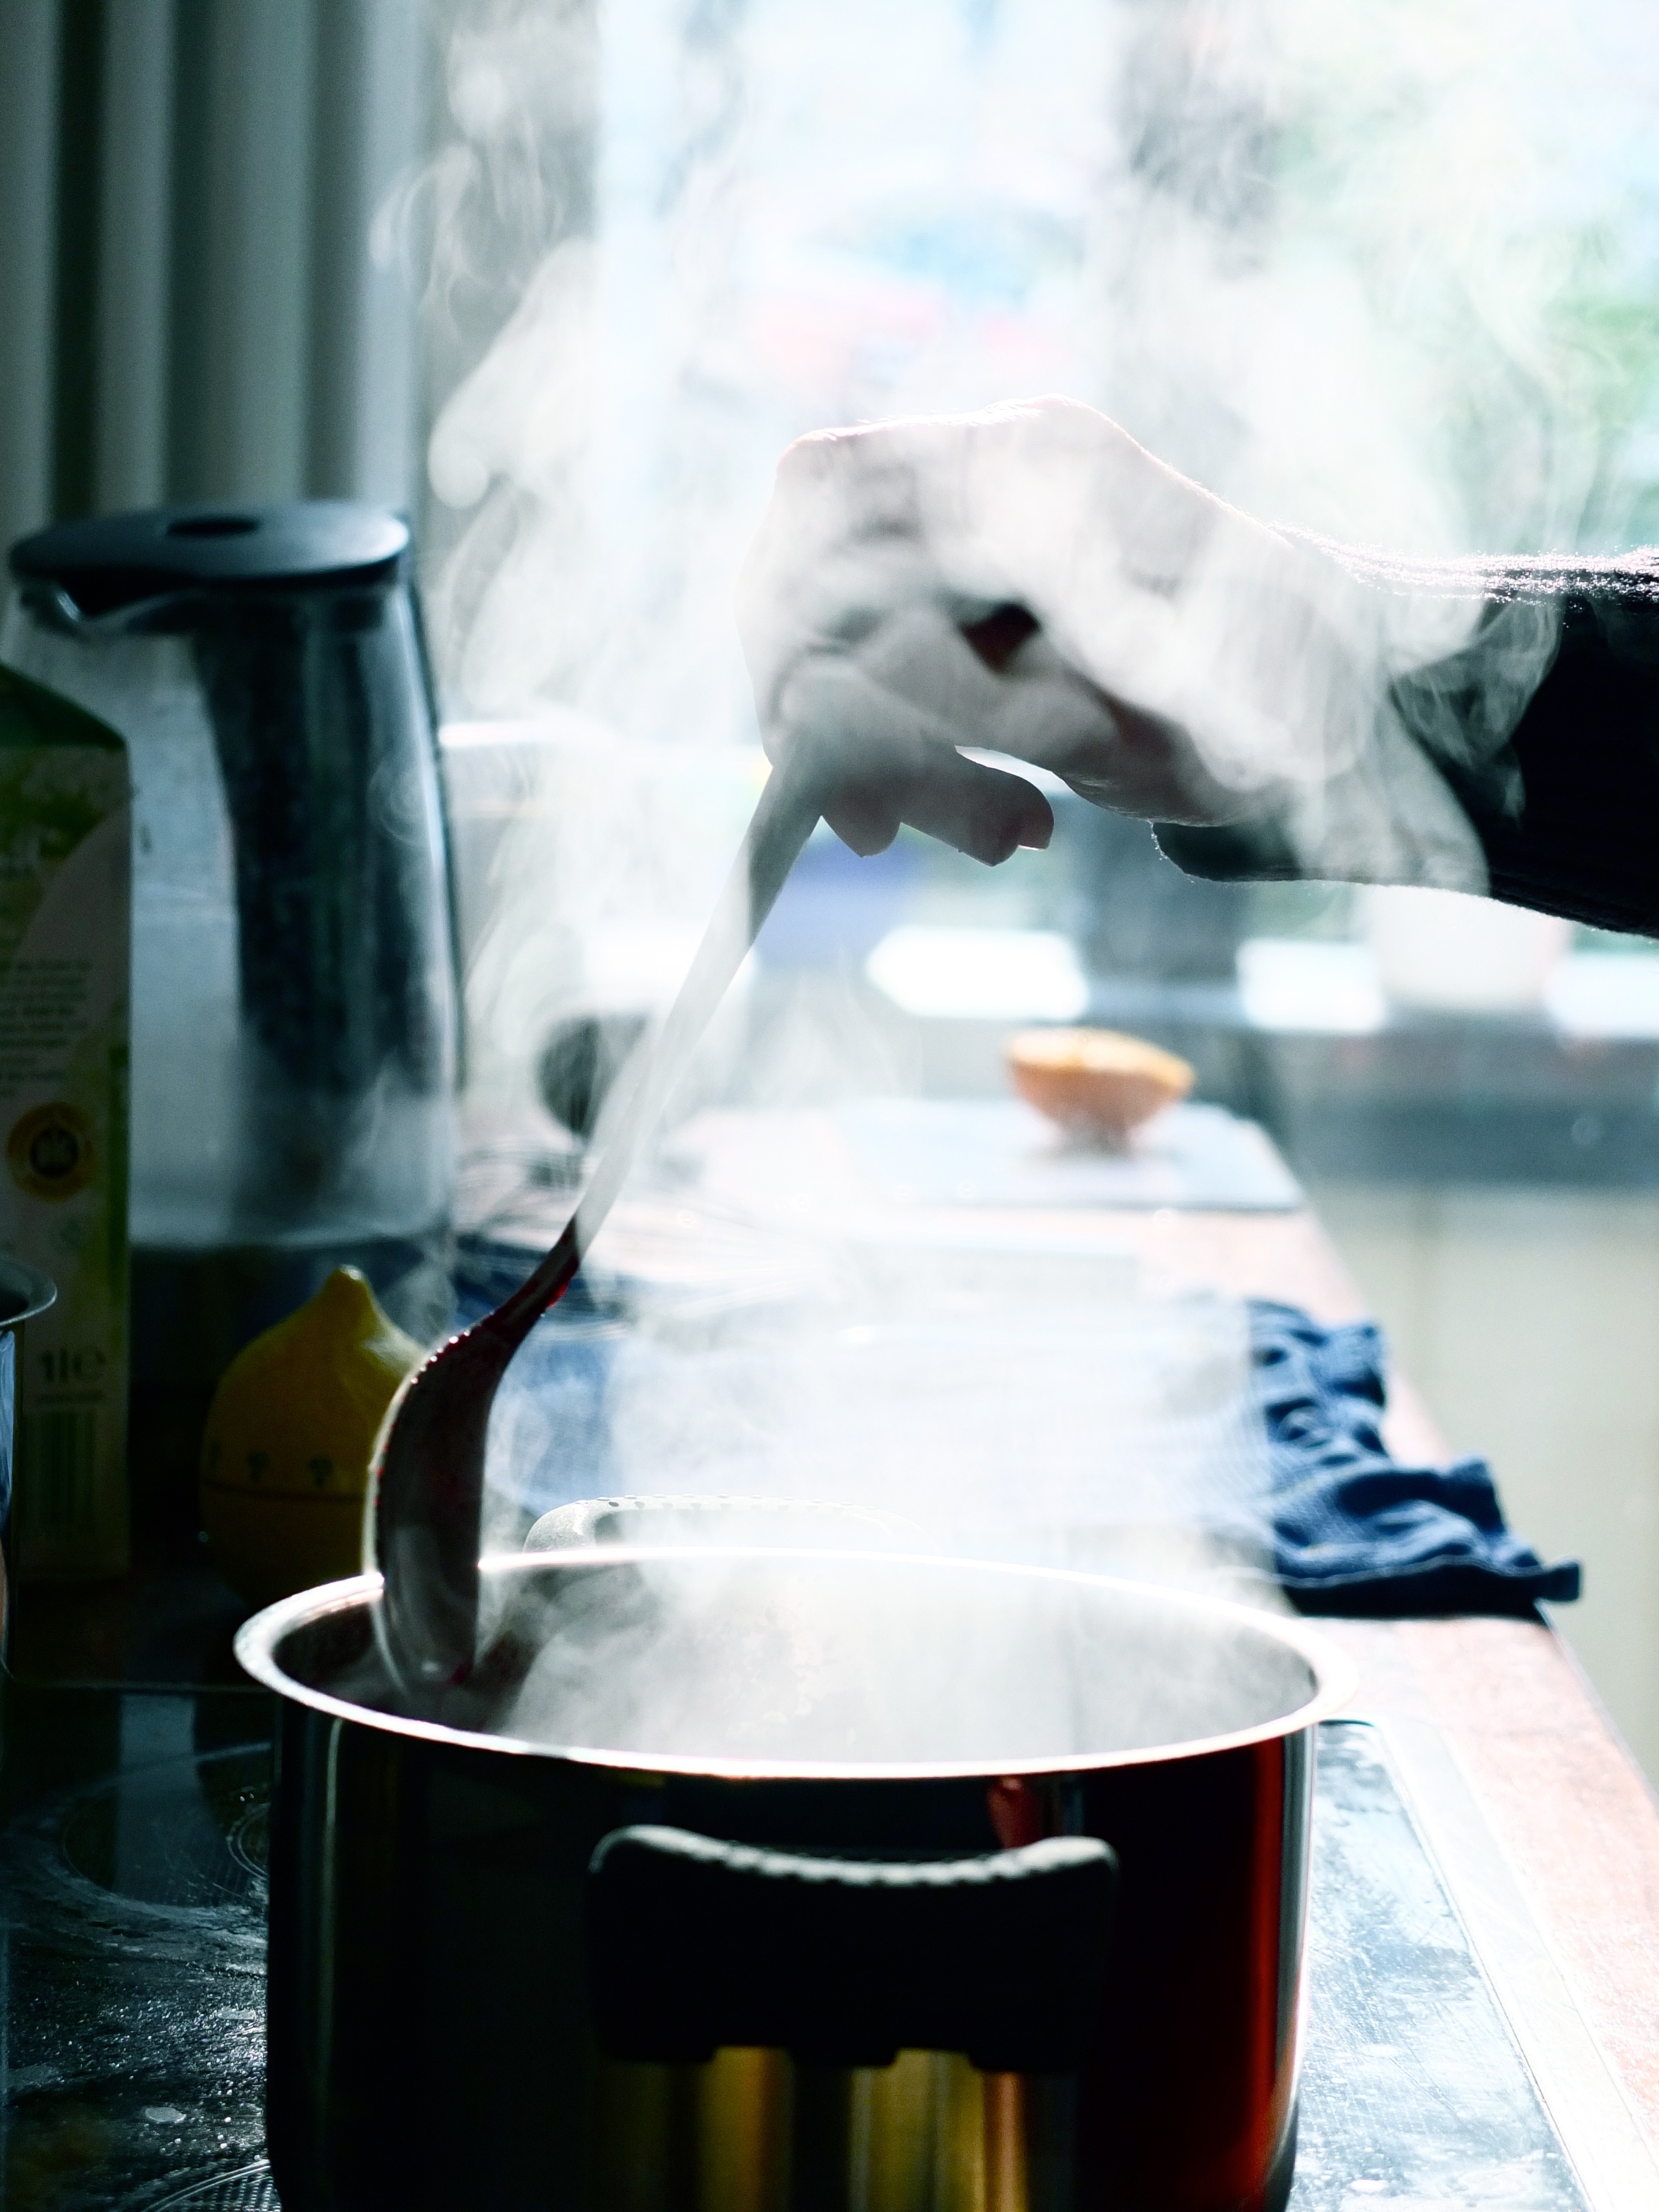
water, white, steam, glass, pot, smoke, ice, reflection, color, kitchen, drink, spoon, cook, sense, stir